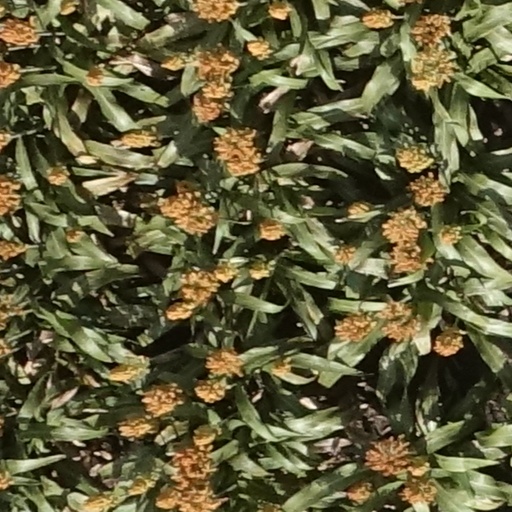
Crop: sorghum